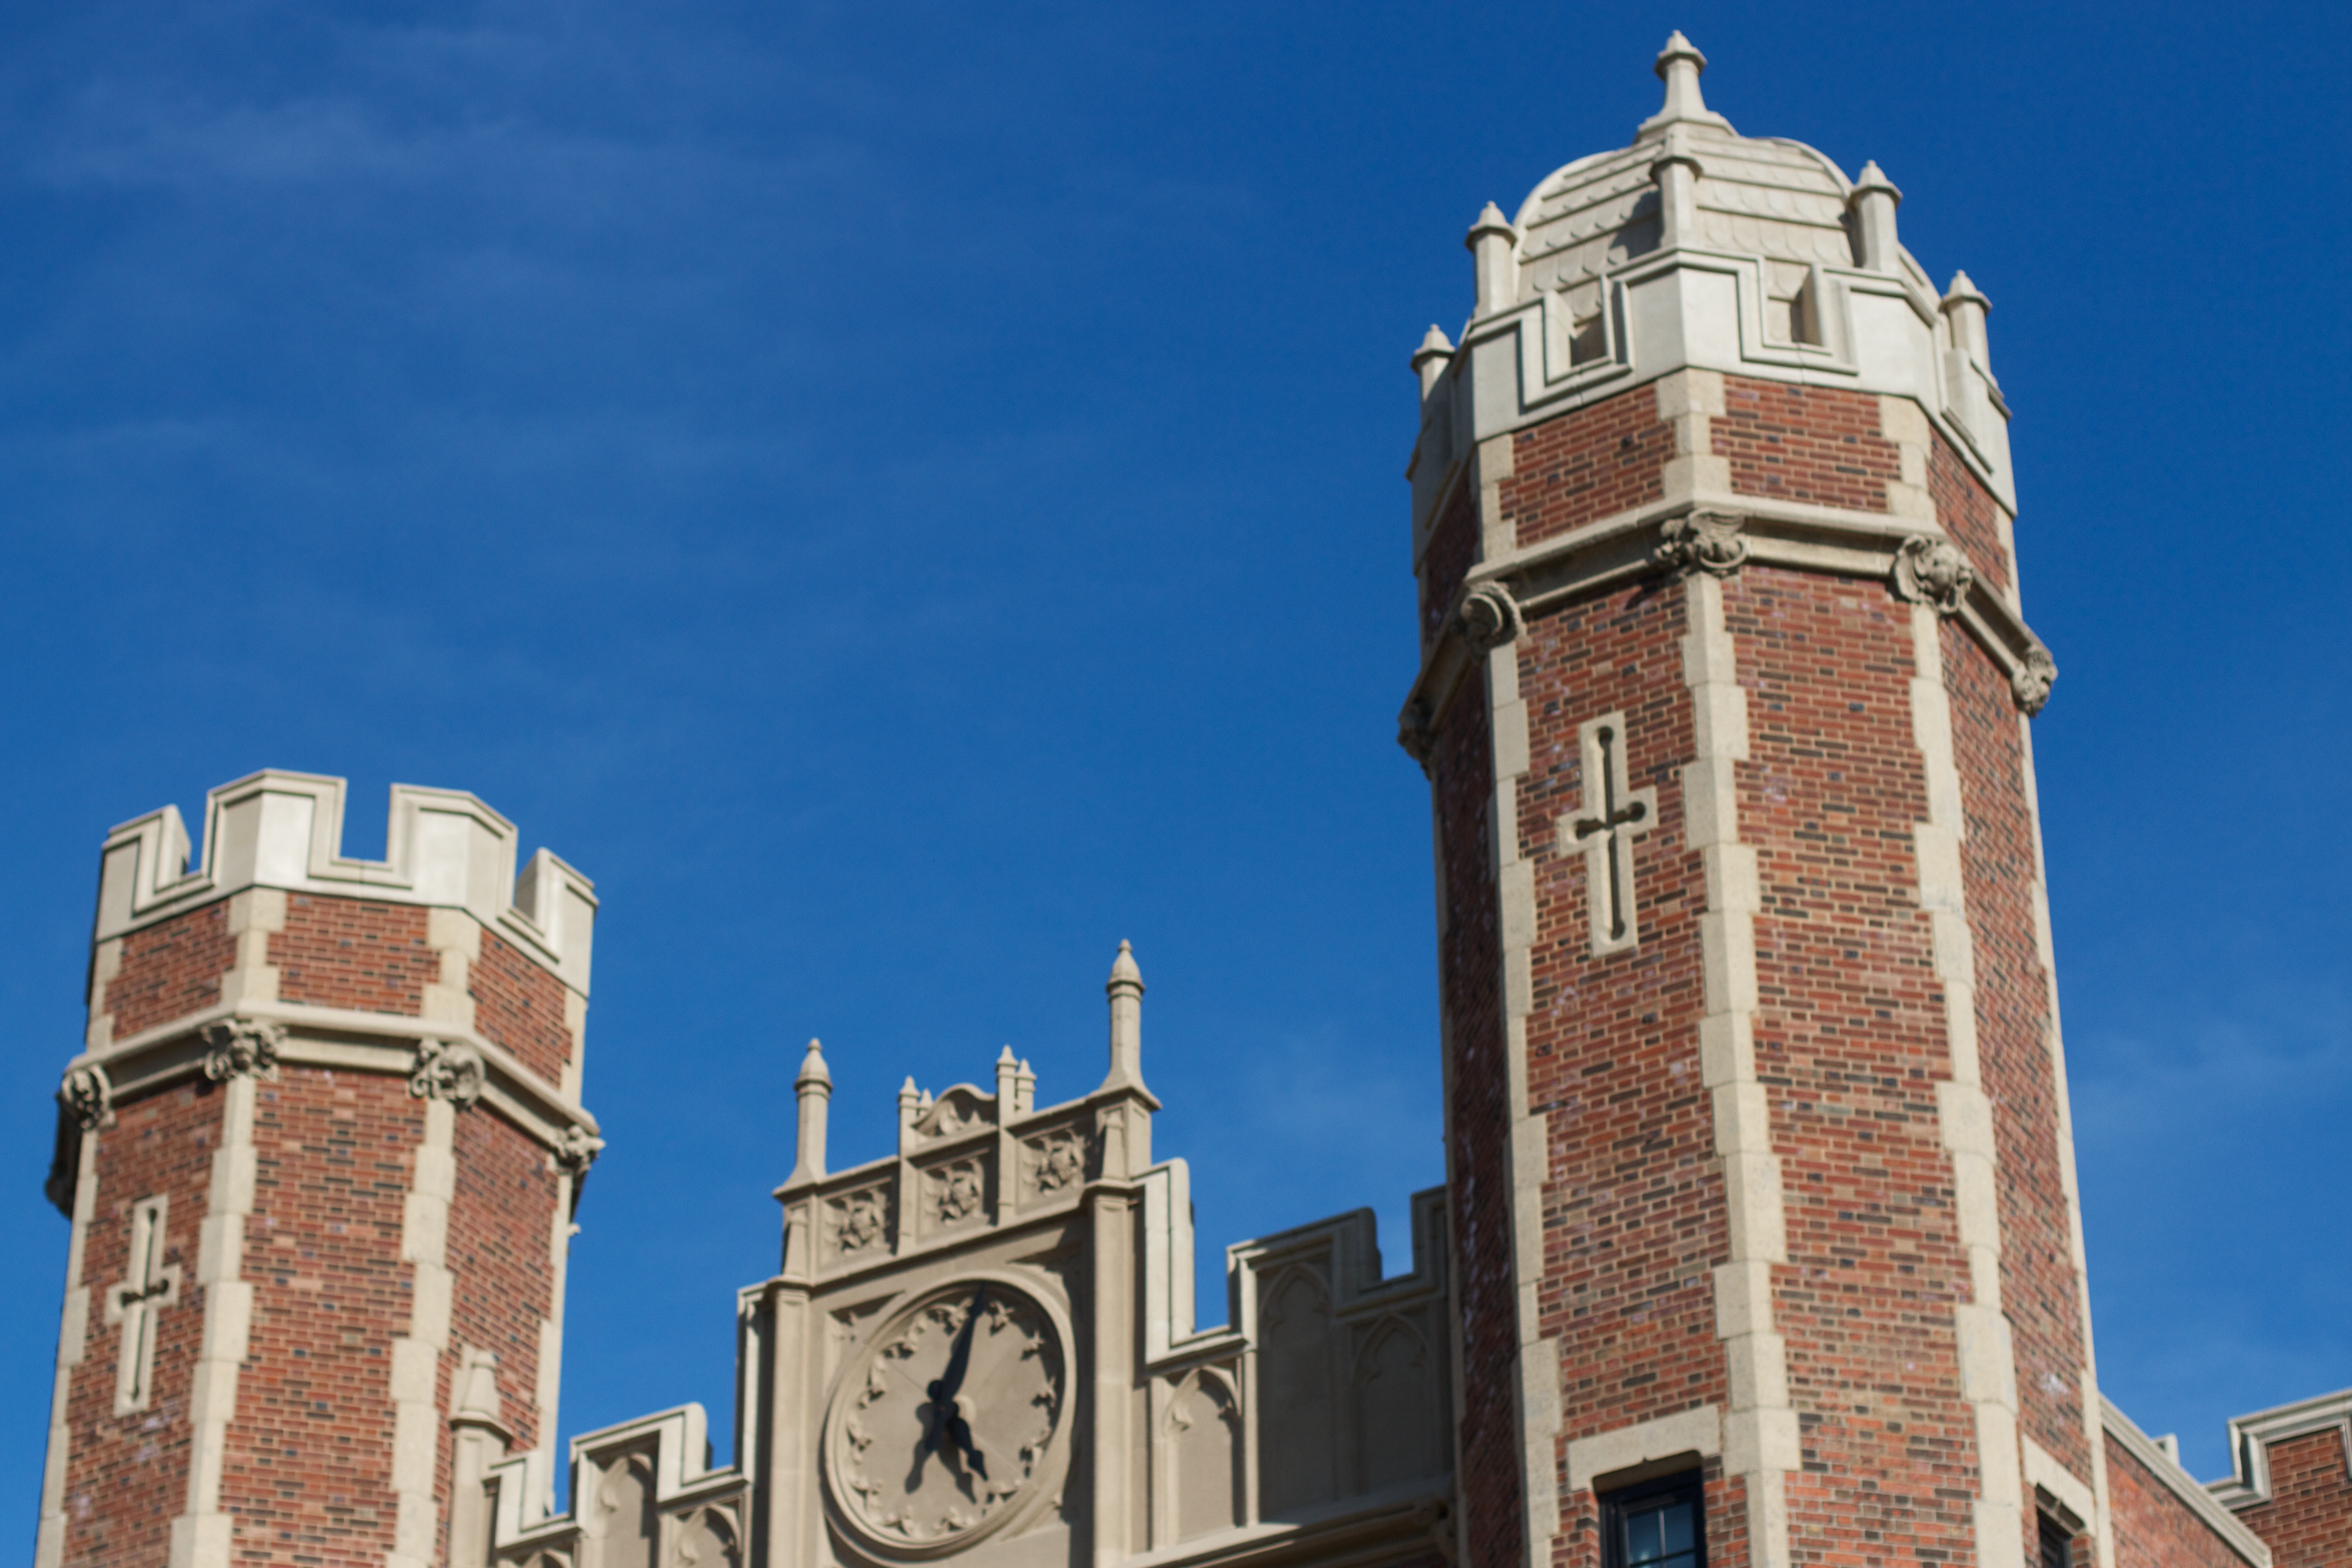
town, building, city, skyscraper, downtown, tower, landmark, facade, church, cathedral, place of worship, clock tower, bell tower, spire, steeple, tours